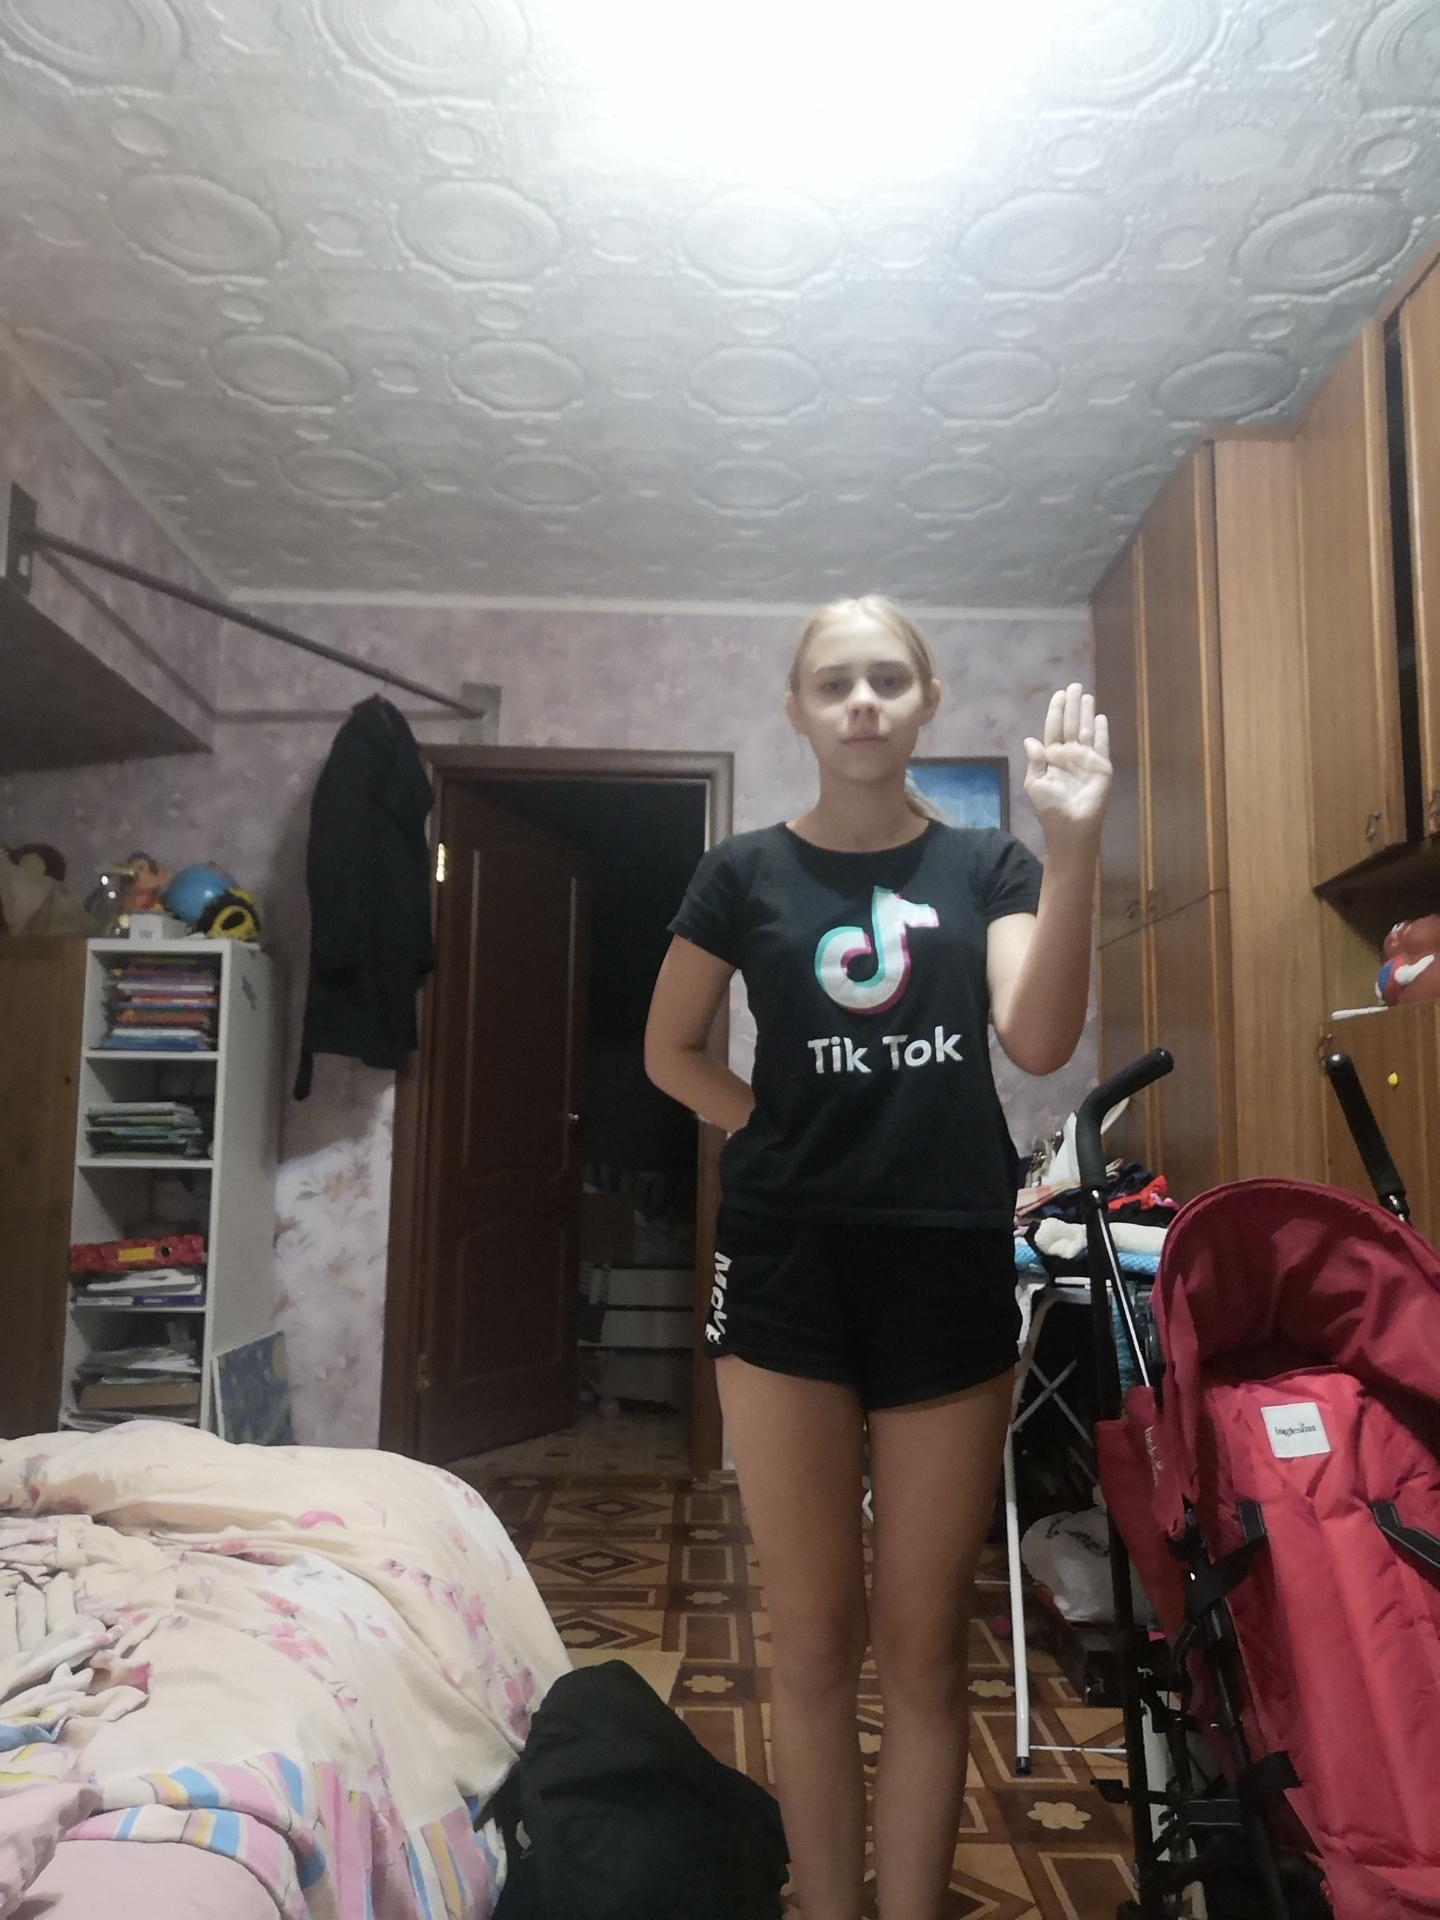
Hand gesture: stop